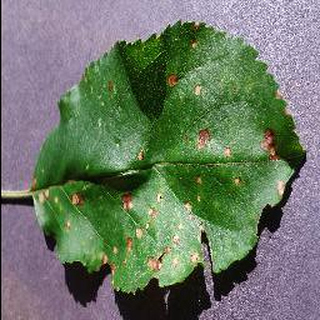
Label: apple_black_rot